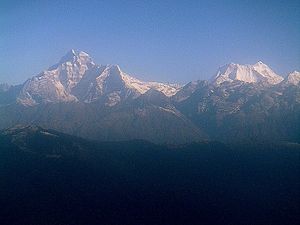
Rolwaling Himal
Gaurishankar (til venstre) og Melungtse.
Rolwāling Himāl er en bjergkæde i Himalaya i det østlige og centrale dele af Nepal der strækker sig over grænsen til Tibet.